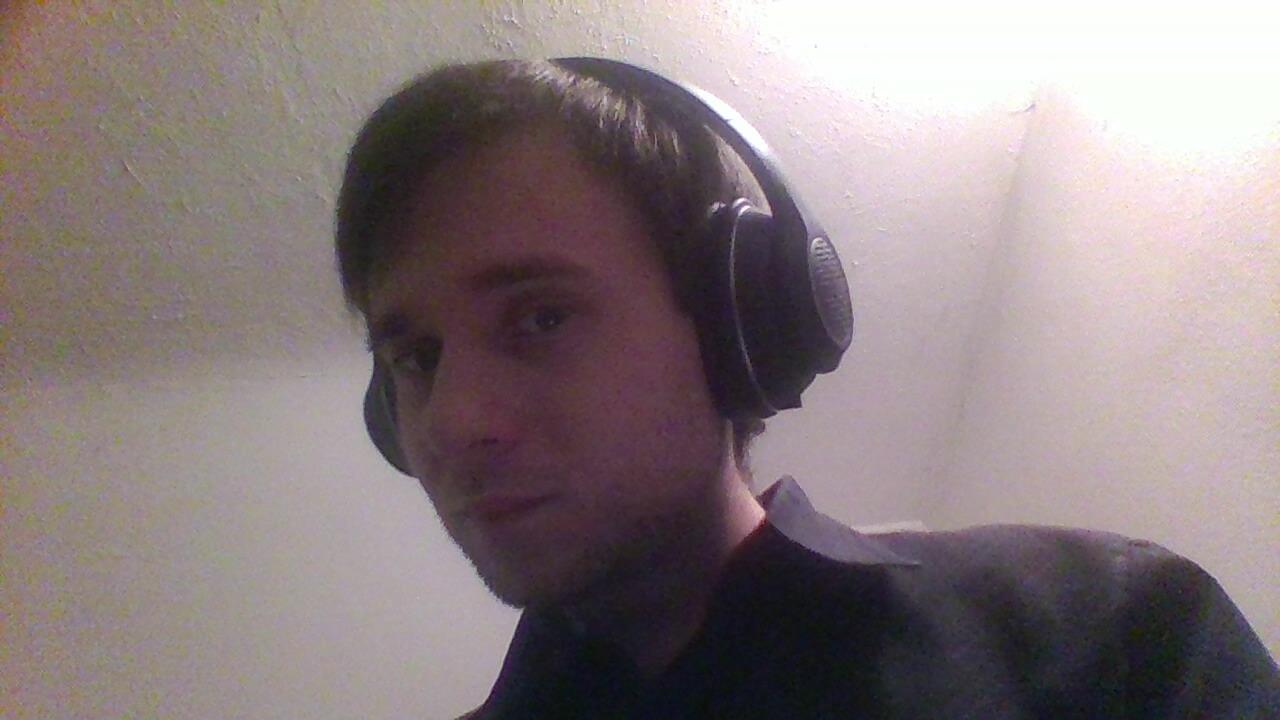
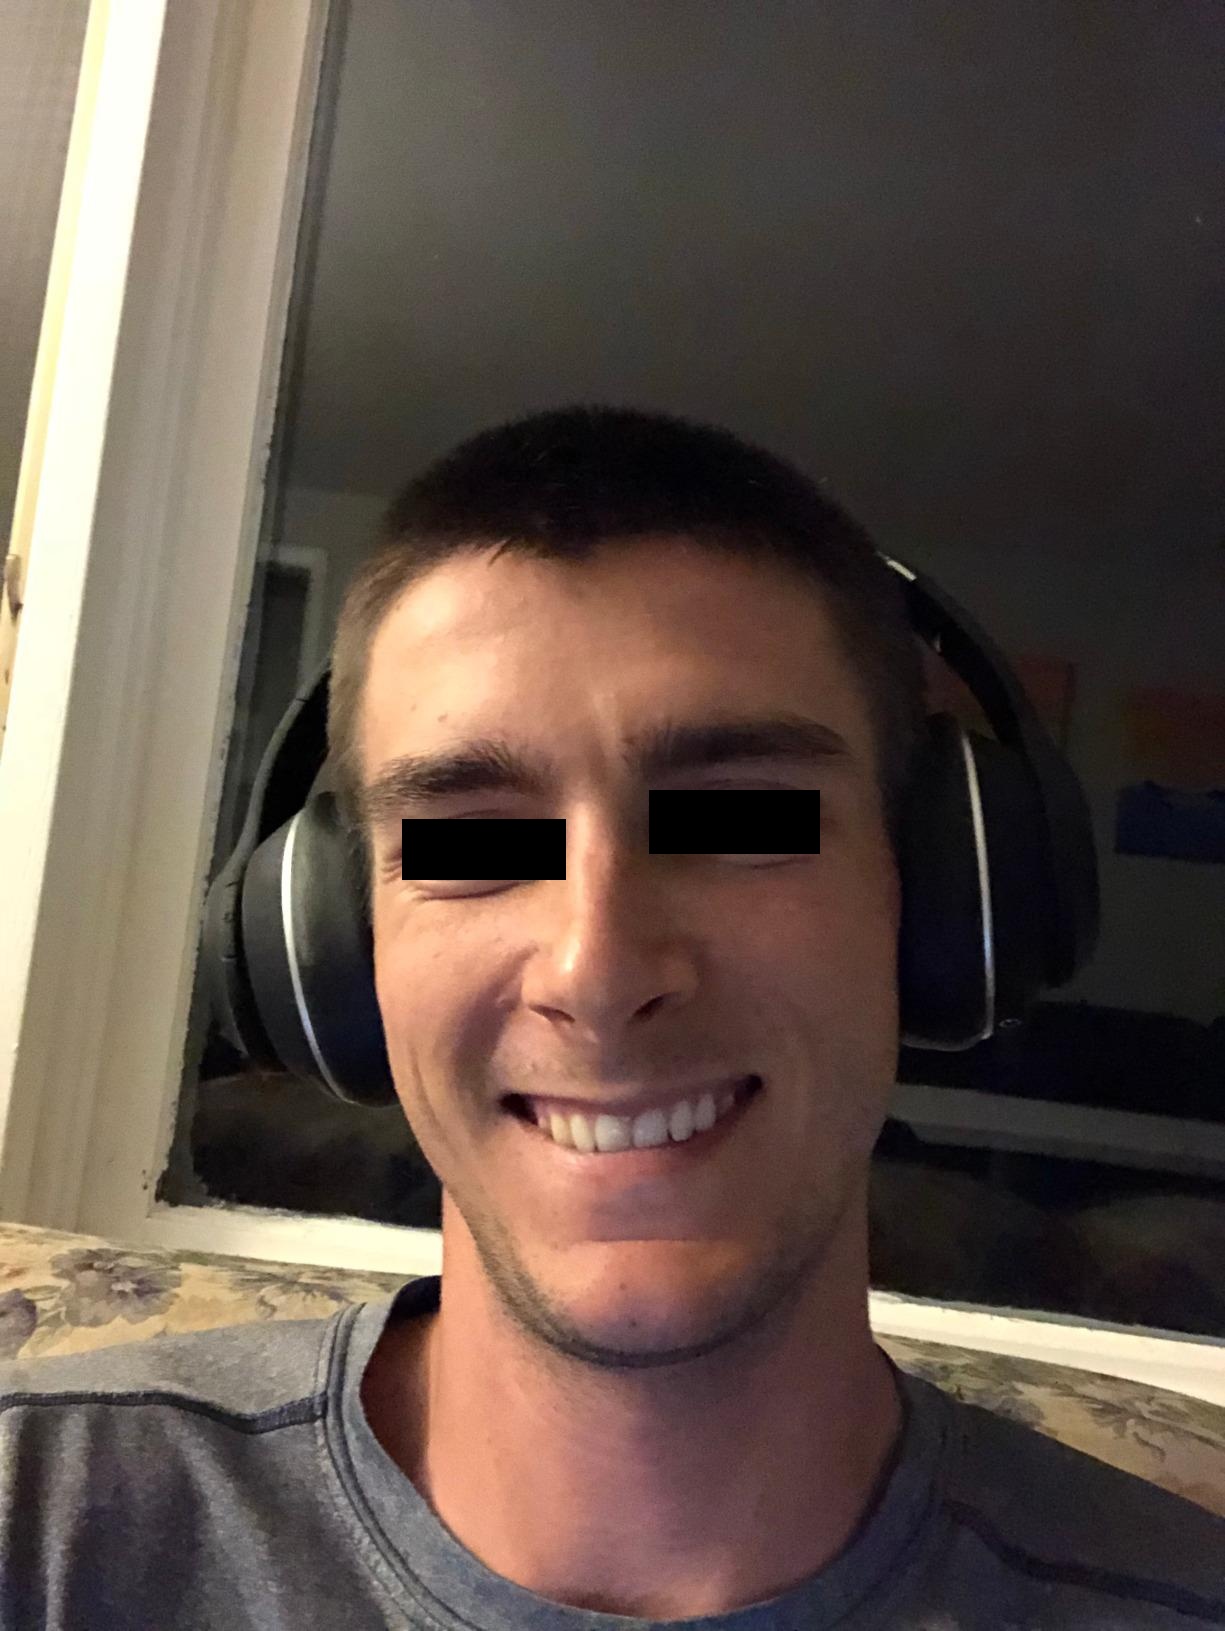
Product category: headphones
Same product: yes